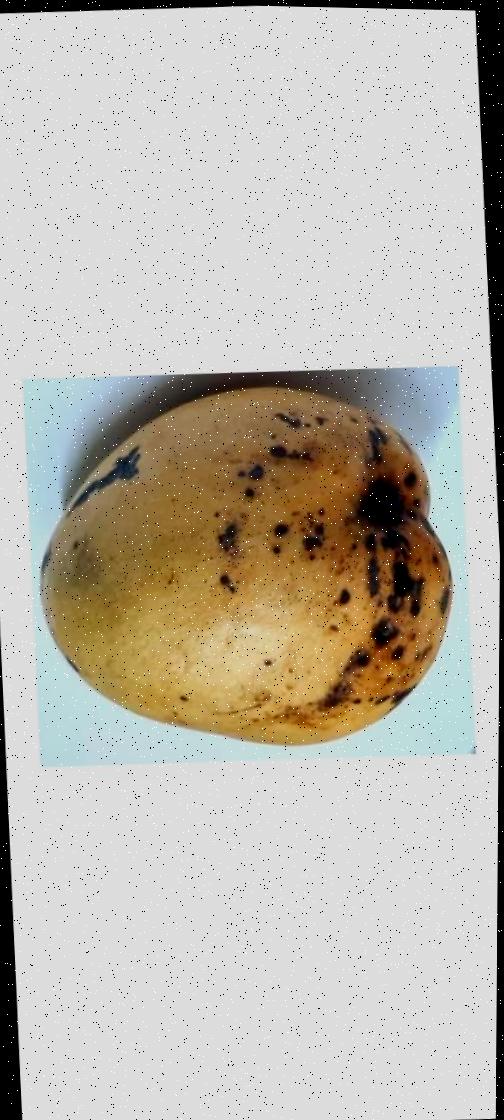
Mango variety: Bari-11